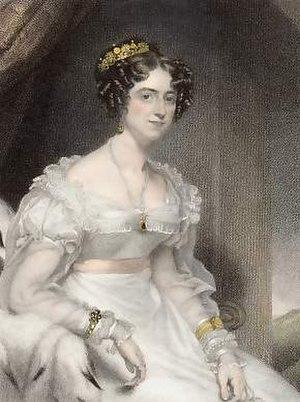
George Rodney, 3ᵉ baron Rodney, était un pair britannique.